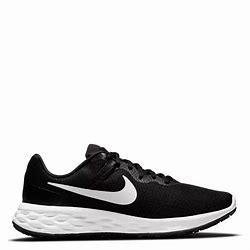
Brand: Nike
Model: Revolution 6 Next Nature